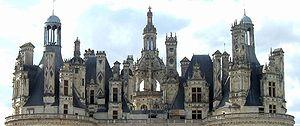
Château de Chambord, Chambord, FRANCE